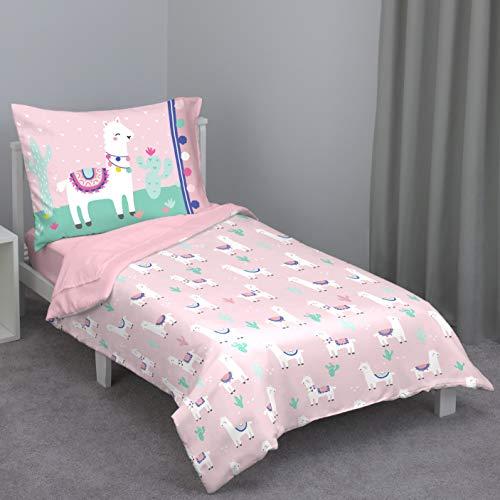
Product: Everything Kids Pink & Mint Llama 4Piece Toddler Bed Set - Comforter, Fitted Bottom Sheet, Flat Top Sheet, Reversible Pillowcase, Pink, Mint, Navy, Raspberry
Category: Home & Kitchen | Bedding | Kids' Bedding | Comforters & Sets | Comforter Sets
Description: This set is sure to be the highlight of your toddler's room.
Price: $47.81